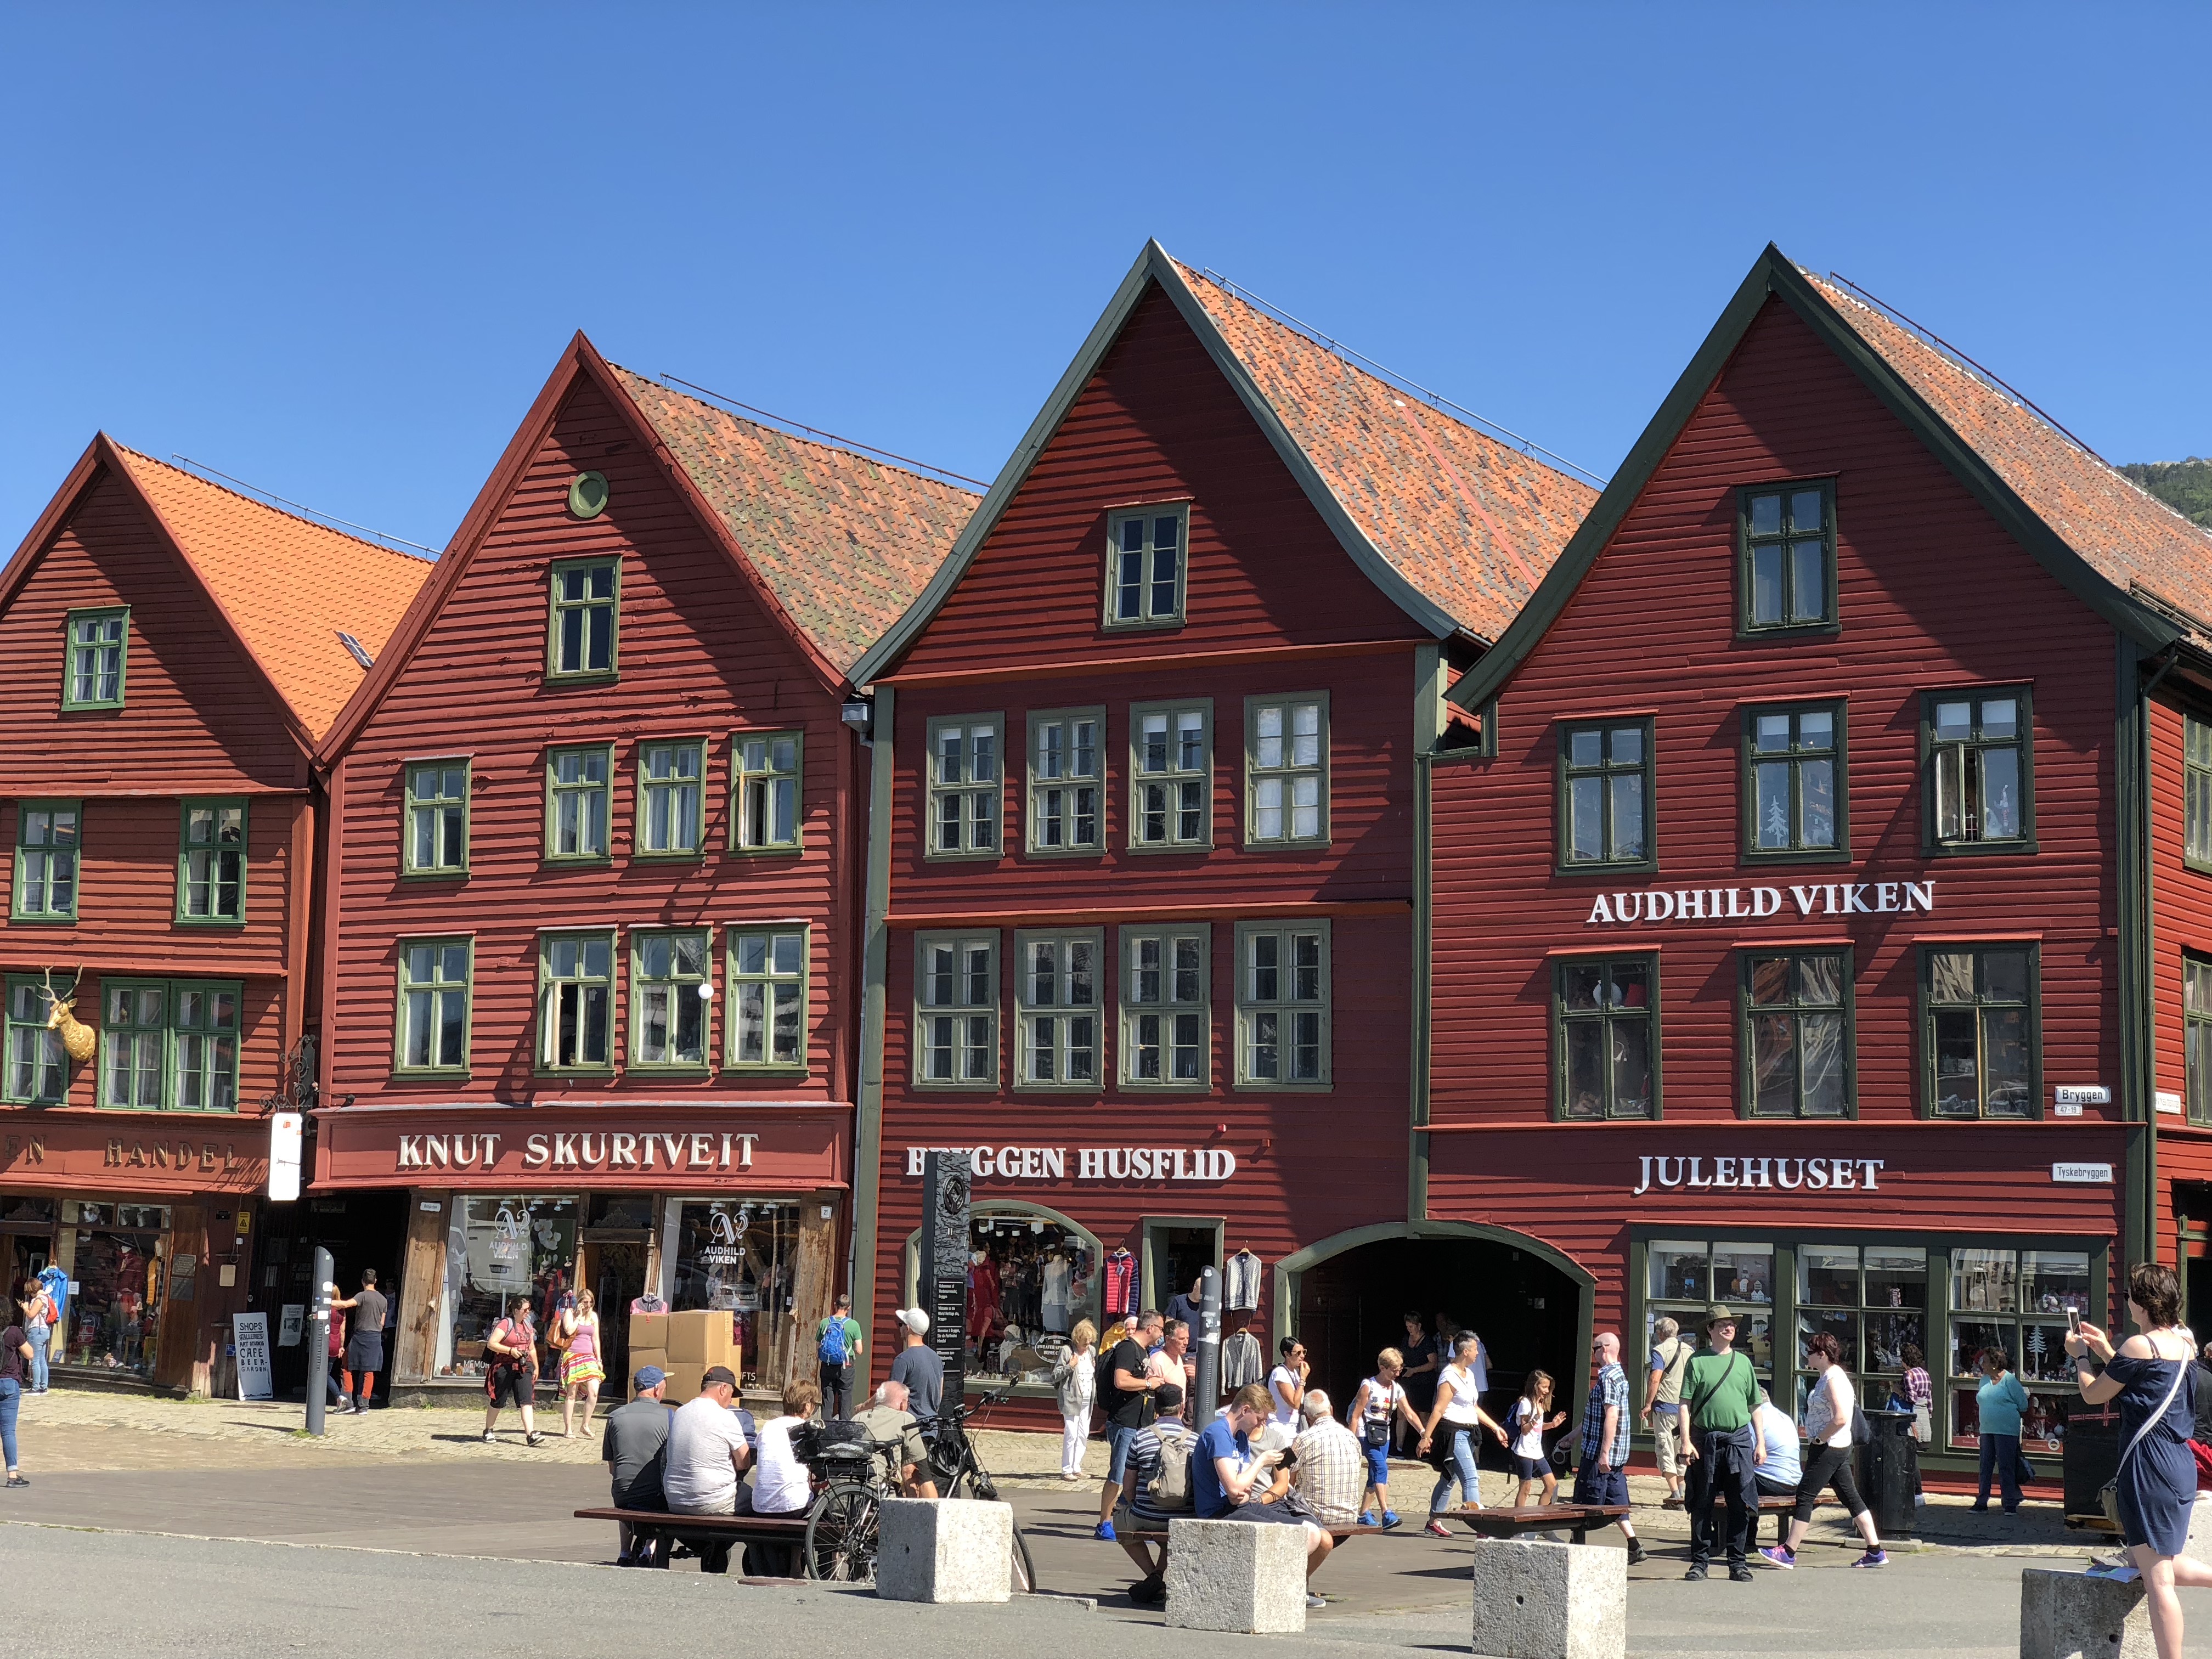
norway, town, building, mixed use, architecture, human settlement, city, house, neighbourhood, facade, downtown, real estate, street, town square, marketplace, home, tourism, leisure, tourist attraction, plaza